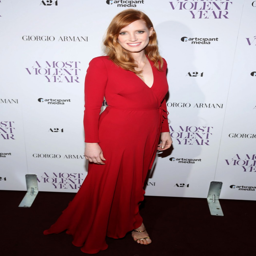
actor in a gown at the premiere